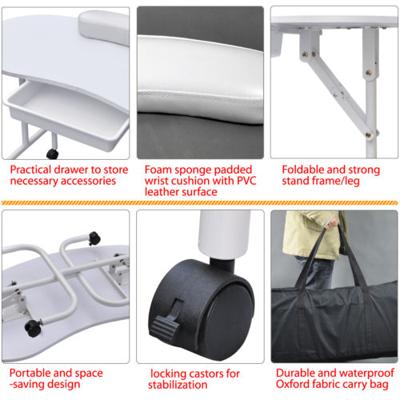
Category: table